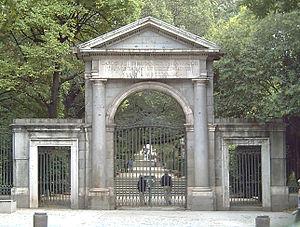
Le Jardin botanique royal de Madrid est un centre de recherche du Conseil supérieur de recherches scientifiques. Fondé par ordonnance royale le 17 octobre 1755 à Madrid par le roi Ferdinand VI, à Migas Calientes, il fut ensuite sur ordre du roi Charles III à son emplacement actuel, sur la promenade du Prado, près du Muséum d'histoire naturelle. Ce jardin héberge, sur trois terrasses étagées, des plantes d'Europe, mais également d'Amérique et du Pacifique.